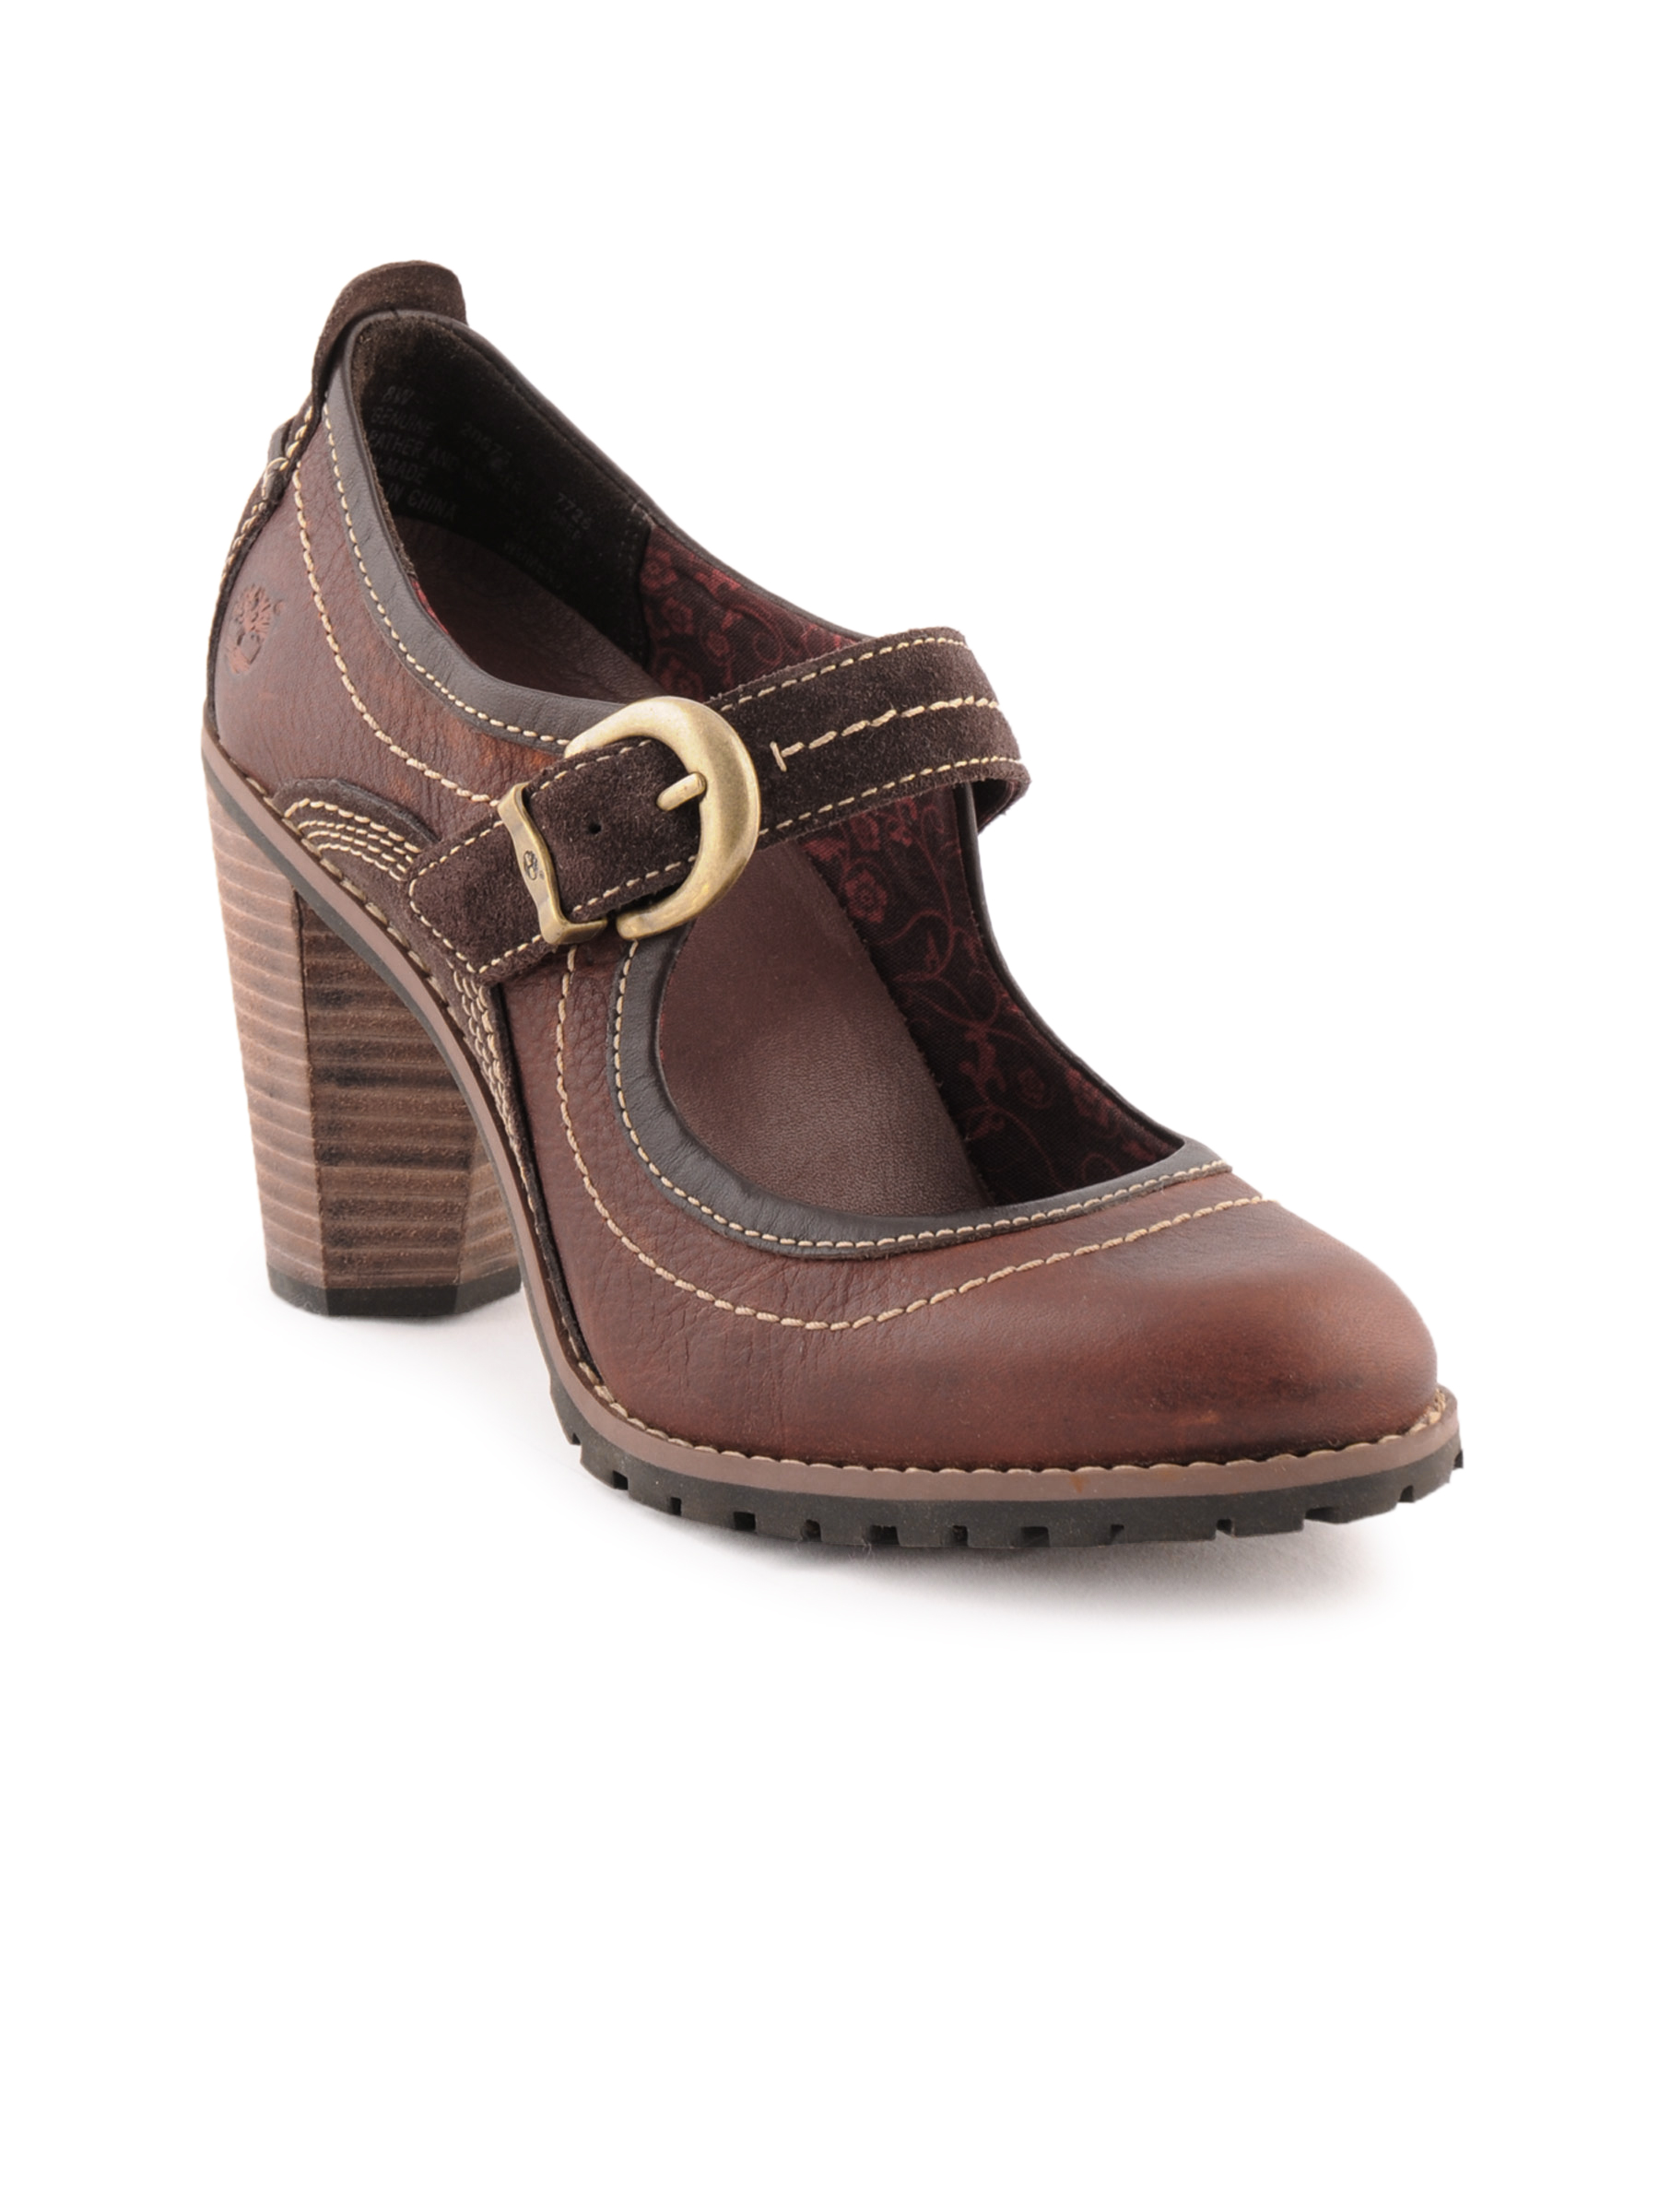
Timberland Women Femmes Brown Casual Shoes
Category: Footwear / Shoes / Casual Shoes
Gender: Women
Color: Brown
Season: Fall 2011
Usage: Casual